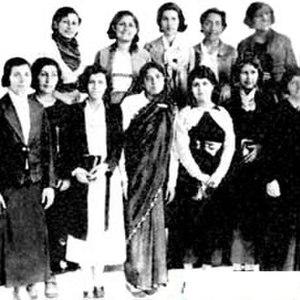
Une université pour femmes est une institution à vocation éducationnelle, exclusivement ou quasi exclusivement réservé aux femmes. Le sens du terme diffère significativement de pays en pays. Voir la liste d'universités pour femmes actuelles et historiques.